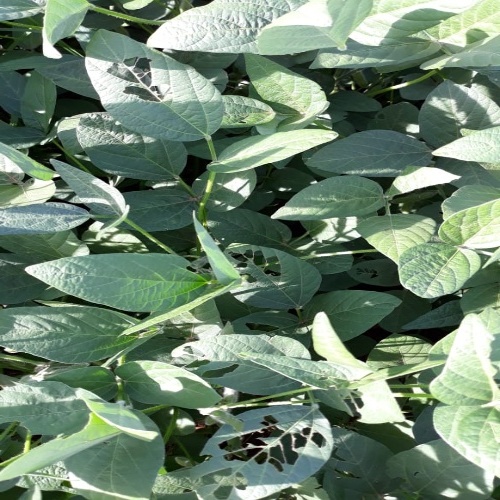
Label: Caterpillar